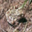
Label: frog